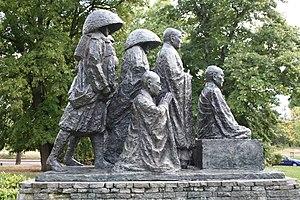
Pèlerins des nuages et de l'eau, bronze, Bois de Vincennes, Paris, France.
Pèlerins des nuages et de l'eau est une œuvre de l'artiste japonais Torao Yazaki. Créée en 1971, il s'agit d'une sculpture de bronze représentant un groupe de pèlerins bouddhistes, située dans le bois de Vincennes à Paris, en France.